Nychthemeron

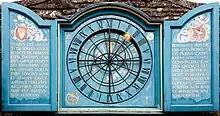
The Nychthemeron Clock in Snowshill Manor, Gloucestershire, UK

Nychthemeron , occasionally nycthemeron or "nuchthemeron", is a period of 24 consecutive hours. It is sometimes used, especially in technical literature, to avoid the ambiguity inherent in the term "day".